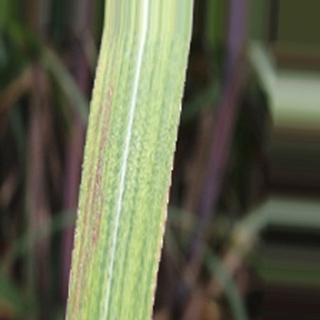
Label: sugarcane_bacterial_blight